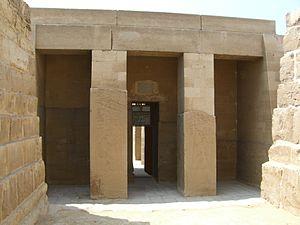
Portail d'entrée du mastaba de Ti à Saqqarah - Ve dynastie égyptienne
Le mastaba de Ti est l'un des plus riches du site archéologique de Saqqarah, découvert en 1860 par Auguste Mariette.